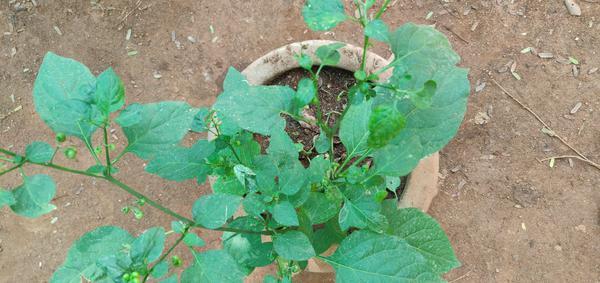
Plant: Ganike